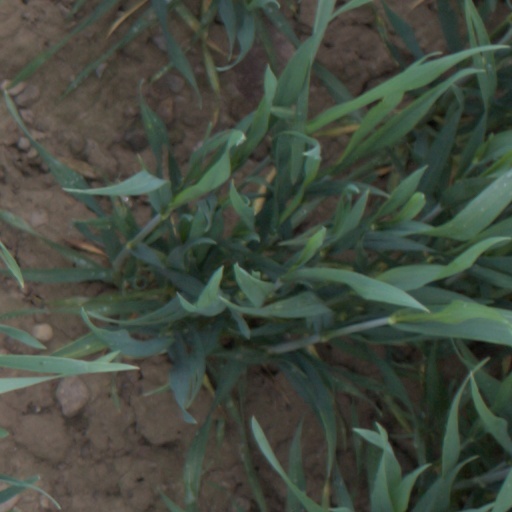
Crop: wheat